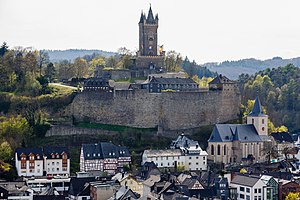
Dillenburg
Slot og gammel bydel i Dillenburg
Dillenburg er en by i Lahn-Dill-Kreis i den tyske delstat Hessen. I 2012 havde byen 23.749 indbyggere.